Enrique Torres

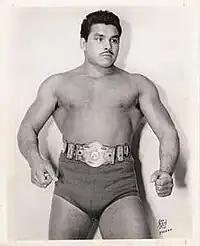

Enrique Torres (July 25, 1922 – September 10, 2007) was an American professional wrestler, the oldest three Torres brothers in wrestling. One of the biggest stars in Southern California in the 1940s and 1950s, Torres held the Los Angeles version of the World Title almost nonstop between 1946 and 1950. During that time he had two of the biggest feuds of the era with Gorgeous George and Baron Michele Leone.